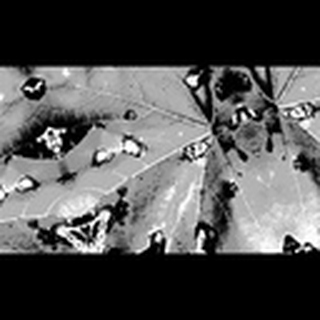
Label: cotton_target_spot